Question: What is the ground made of?
Tambaya: Dame akai daɓen ƙasan?
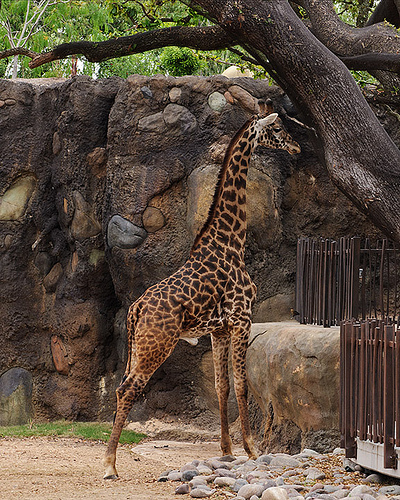
Answer: Dirt and grass.
Amsa: Datti da ciyawa.